Damir Markota

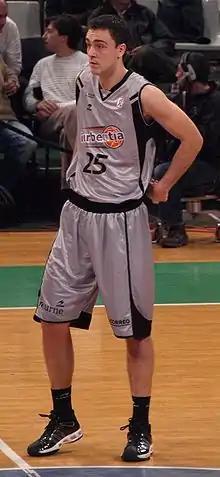
Markota with Iurbentia Bilbao in 2009

Damir Markota (born Damir Omerhodžić on December 26, 1985) is a Croatian professional basketball player who last played for Dinamo Zagreb in the Croatian League. Standing at , he plays at the power forward position.